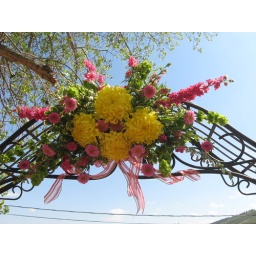
Florals by Rhonda pink and yellow bridal arch flower design